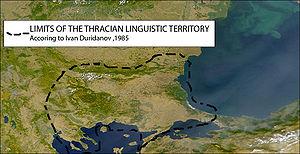
Le thrace était une langue indo-européenne autrefois parlée dans le sud-est de l'Europe par les Thraces, voisins au nord des anciens Grecs. Cette langue balkanique, pour laquelle on dispose de très peu de sources écrites, s'est éteinte au Haut Moyen Âge. La plupart des Thraces ont fini par être hellénisés ou romanisés, quelques-uns d'entre eux ayant survécu en tant que tels dans des régions reculées jusqu'au Vᵉ siècle av. J.-C.